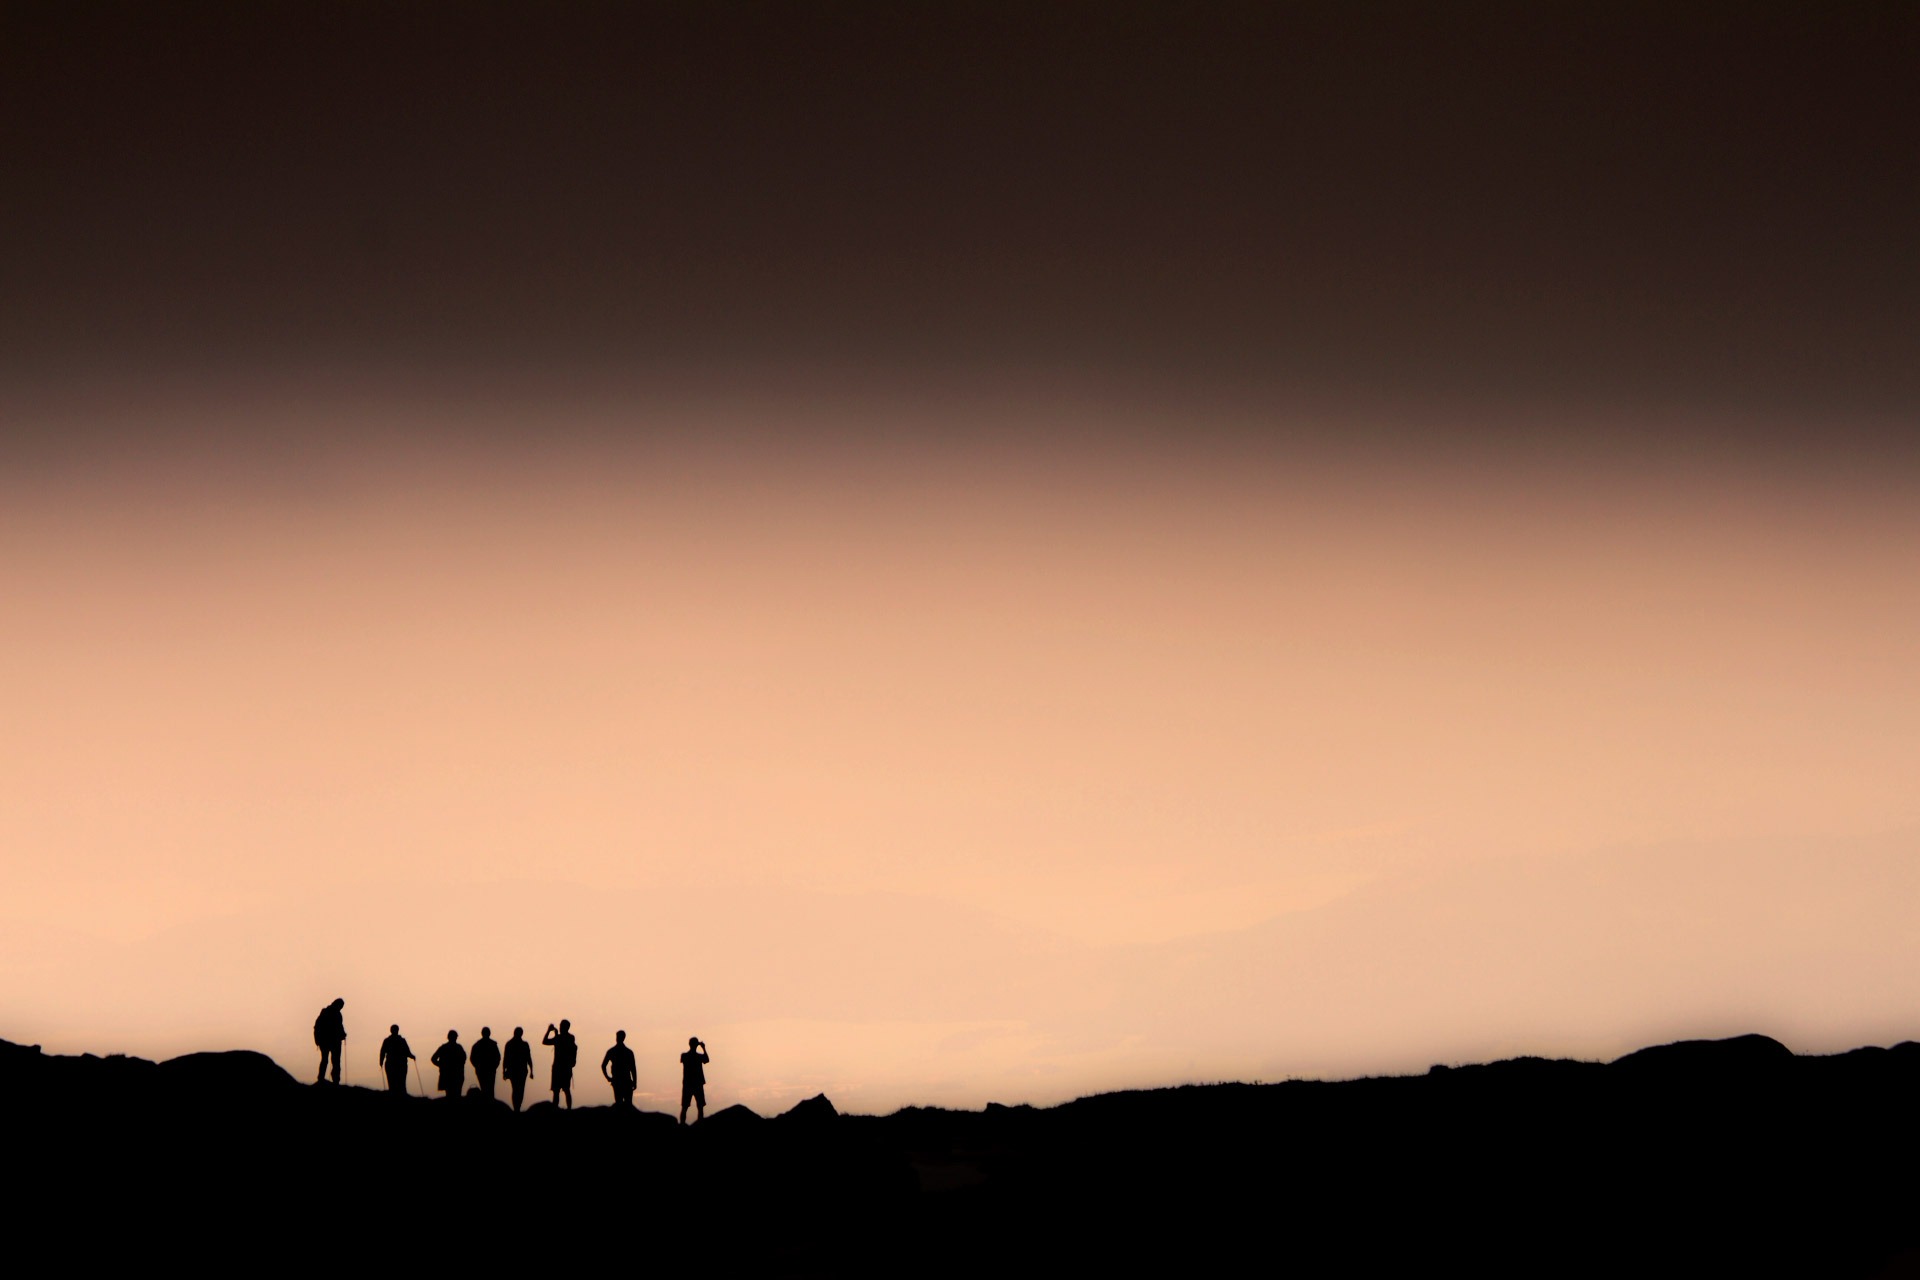
landscape, nature, path, horizon, mountain, light, cloud, people, sky, sunrise, sunset, road, hiking, skyline, night, sunlight, morning, hill, view, dawn, atmosphere, peak, summer, dusk, evening, high, holiday, darkness, national park, trees, woods, clouds, way, watching, afterglow, slovakia, high tatras, atmospheric phenomenon, atmosphere of earth, tanap